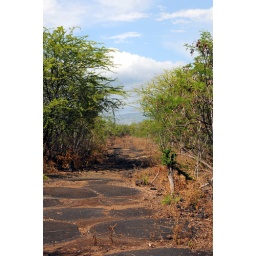
After you past the national park gate you pretty much are walking in the Koa tree's till you get to the coast again.